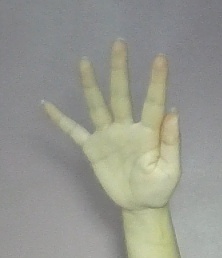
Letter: sheen